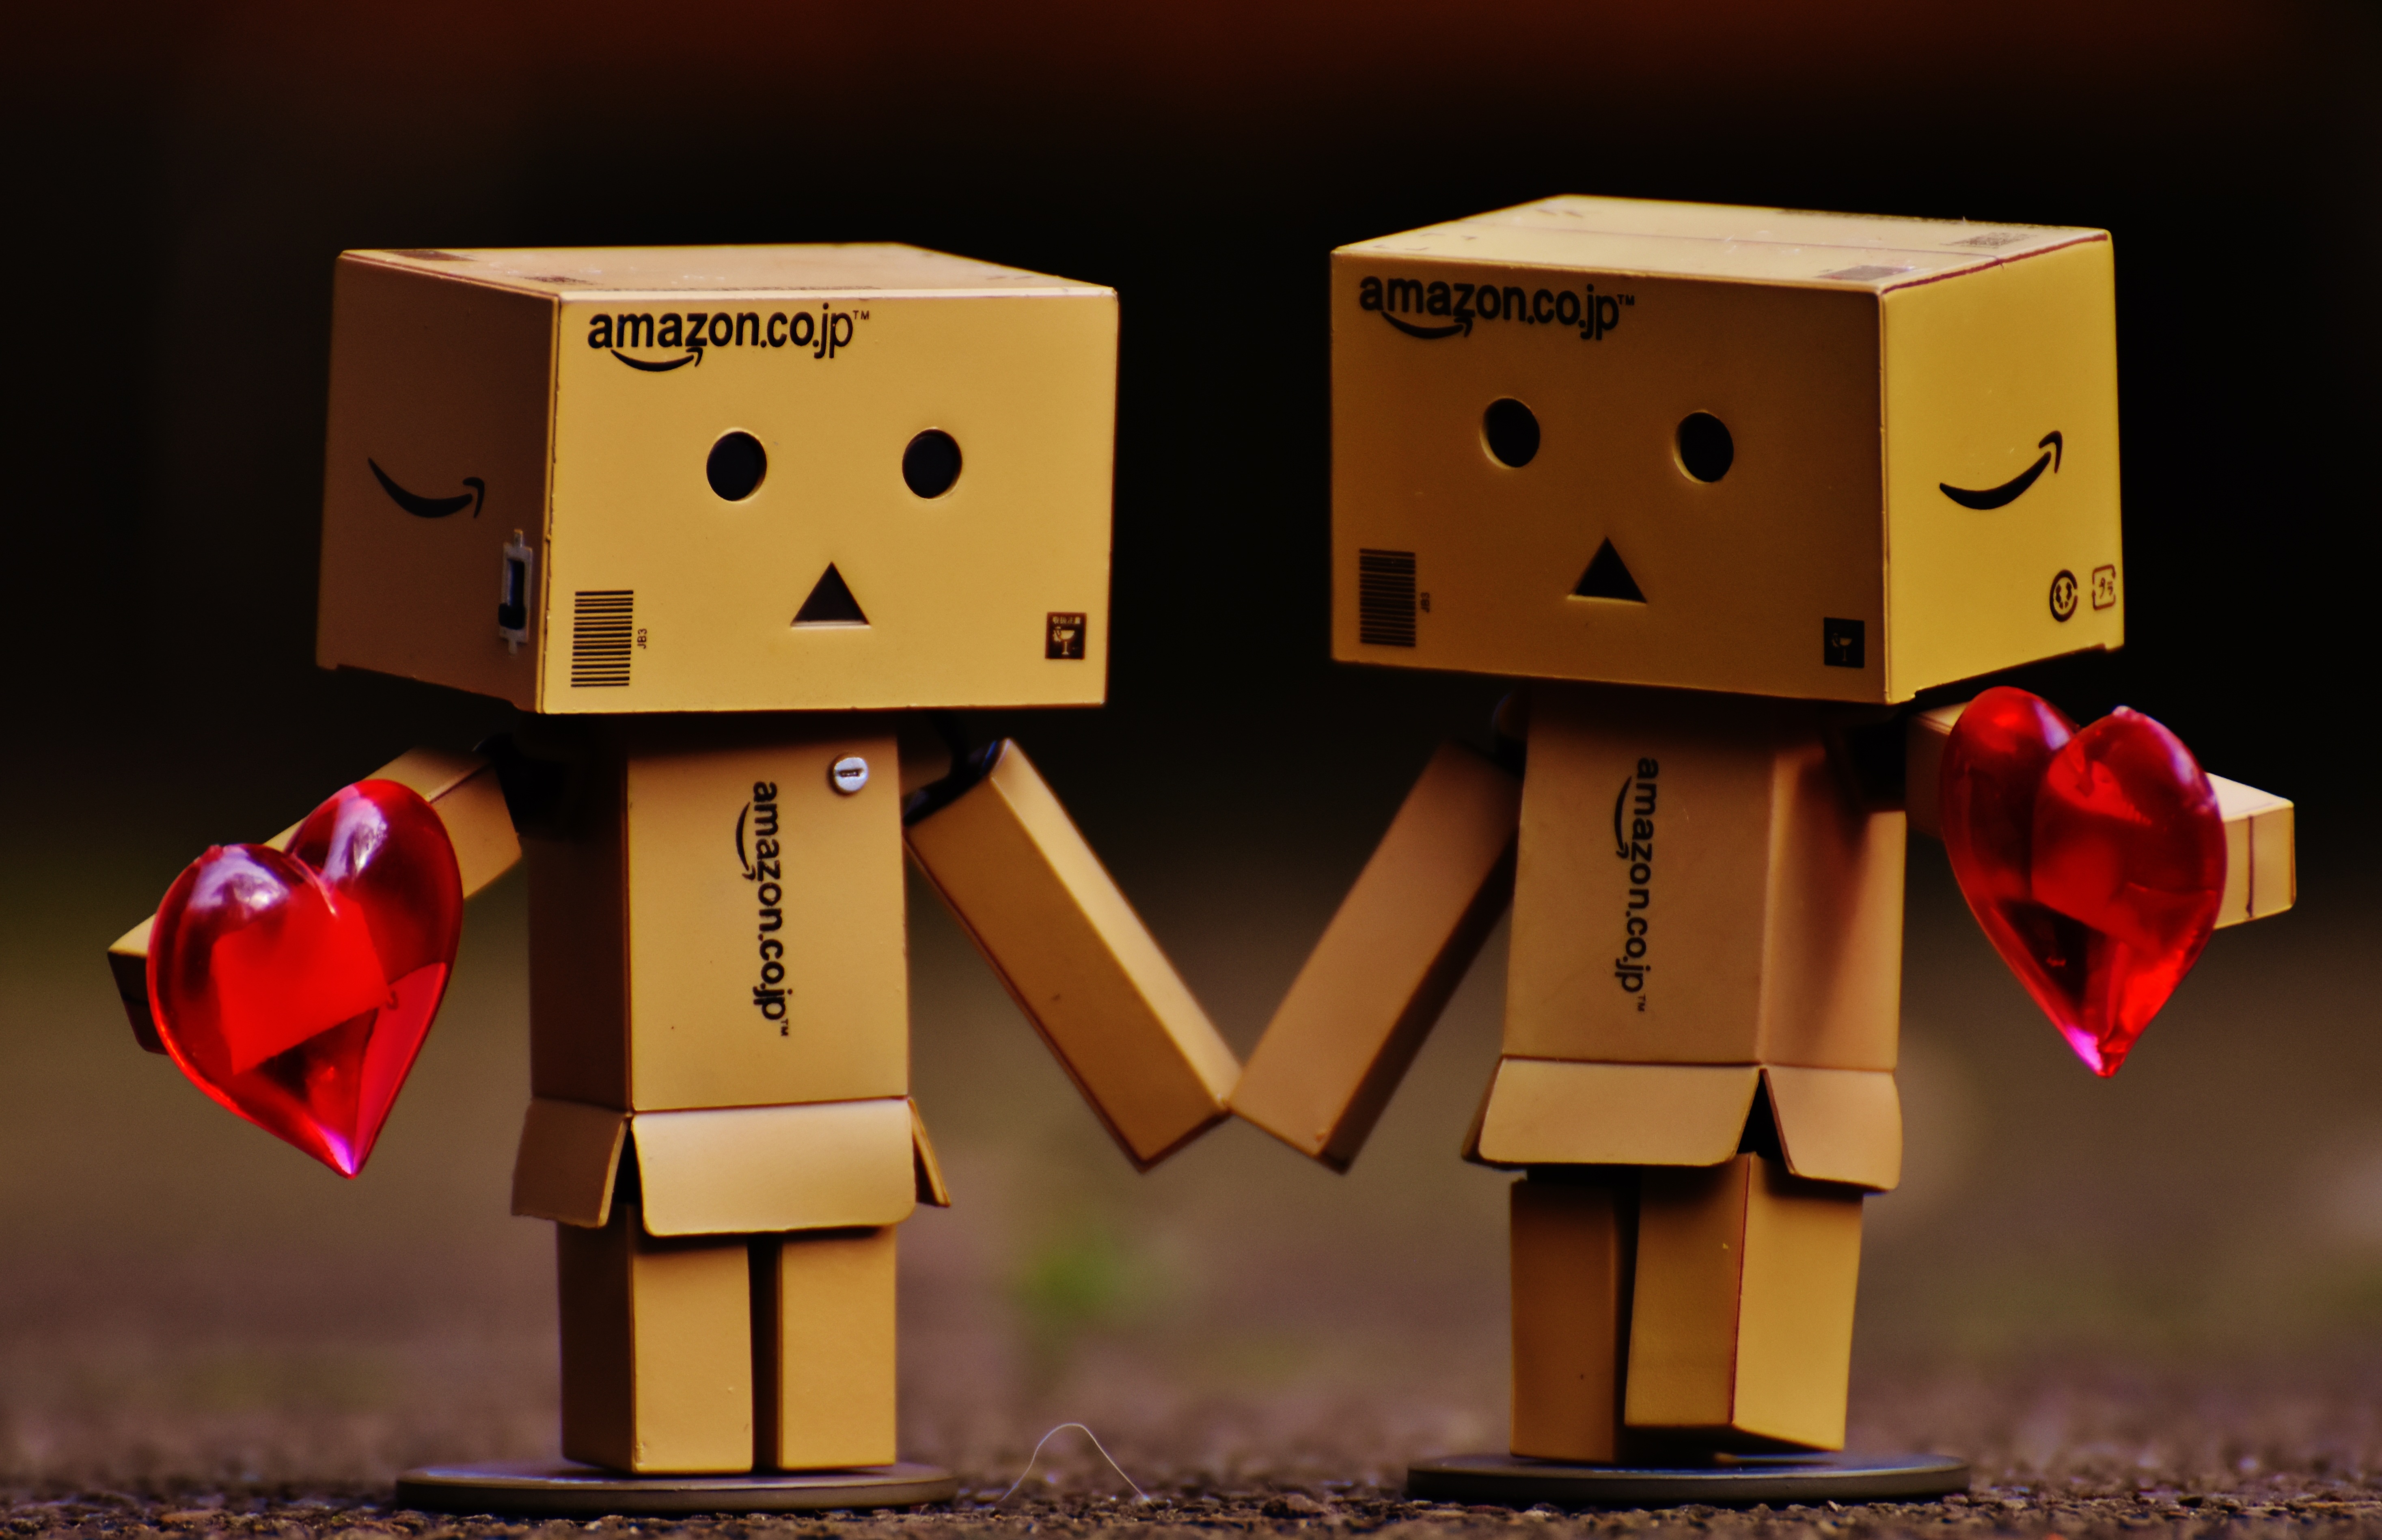
sweet, number, love, friendship, together, toy, board game, figure, illustration, funny, figures, games, connectedness, danbo, hand in hand, togetherness, for two, screenshot, valentine's day, indoor games and sports, tabletop game